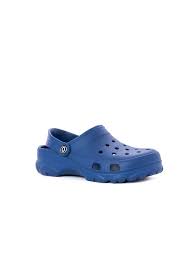
Label: Clog